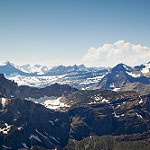
Scene: Outdoor